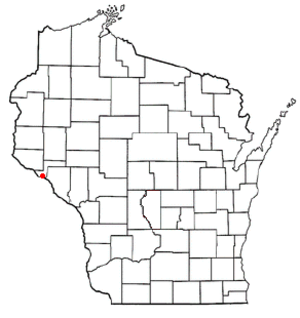
Pepin est une petite commune américaine du Comté de Pepin, dans l'État du Wisconsin. Elle englobe le village de Pepin situé sur la rive du lac Pepin.